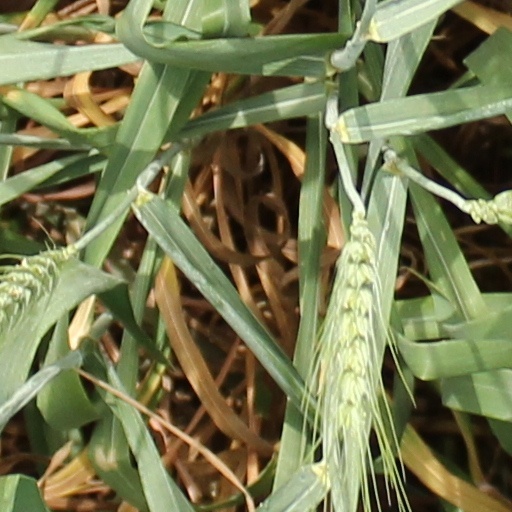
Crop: wheat